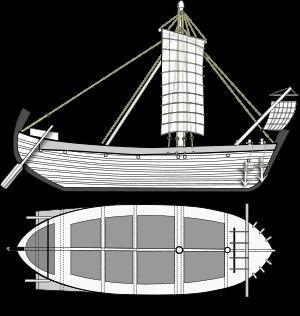
L'épave de Mahdia est un site archéologique sous-marin découvert à environ cinq kilomètres au large de la ville tunisienne de Mahdia, à mi-distance des sites archéologiques de Thapsus et Sullecthum.